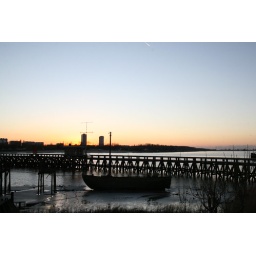
Old ship near river Schelde